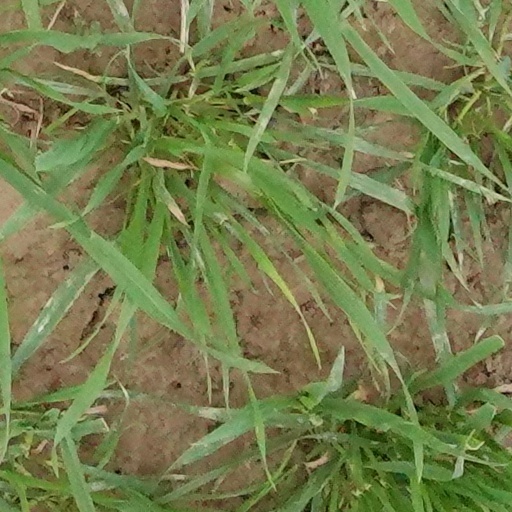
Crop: wheat